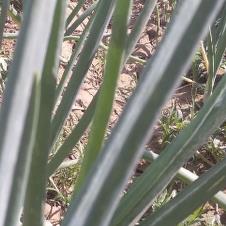
Crop: Onion
Condition: healthy-leaf